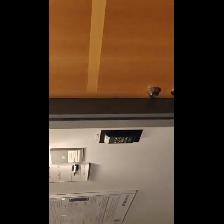
Label: NonHuman